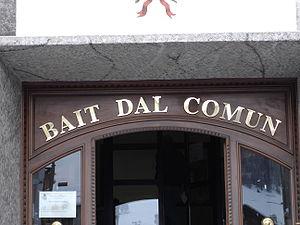
Le lombard est une langue appartenant, parmi les langues romanes occidentales, au rameau gallo-italique des langues italo-romanes et possédant un substrat celte et un superstrat lombard. Elle est parlée dans le nord de l'Italie et le sud de la Suisse. En l'absence d'une koinè, les différentes variétés du lombard se sont développées indépendamment les unes des autres au cours des siècles, tout en maintenant une intelligibilité commune et mutuelle. Les deux variantes principales sont le lombard occidental et le lombard oriental.